Fred Dibnah

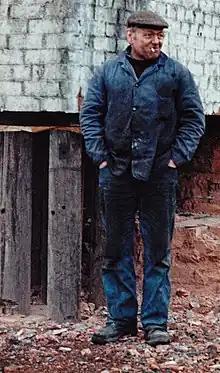
Dibnah in 1981

Dibnah met his second wife Susan Lorenz—a 28-year-old social worker—at a steam rally in Cheshire. In "The Fred Dibnah Story" (1996) she recalled their first meeting: "He looked sad and miserable, quite a pathetic sort of figure really, none of the bounce that people knew him for." He later invited her to a chimney felling in Oldham and then a talk he had been invited to give to a group of fans in Halifax, known as The Fred Dibnah Appreciation Society. Sue moved into Dibnah's home in Bolton and the two married on 27 February 1987. She encouraged him to grow a moustache and also to give up smoking.